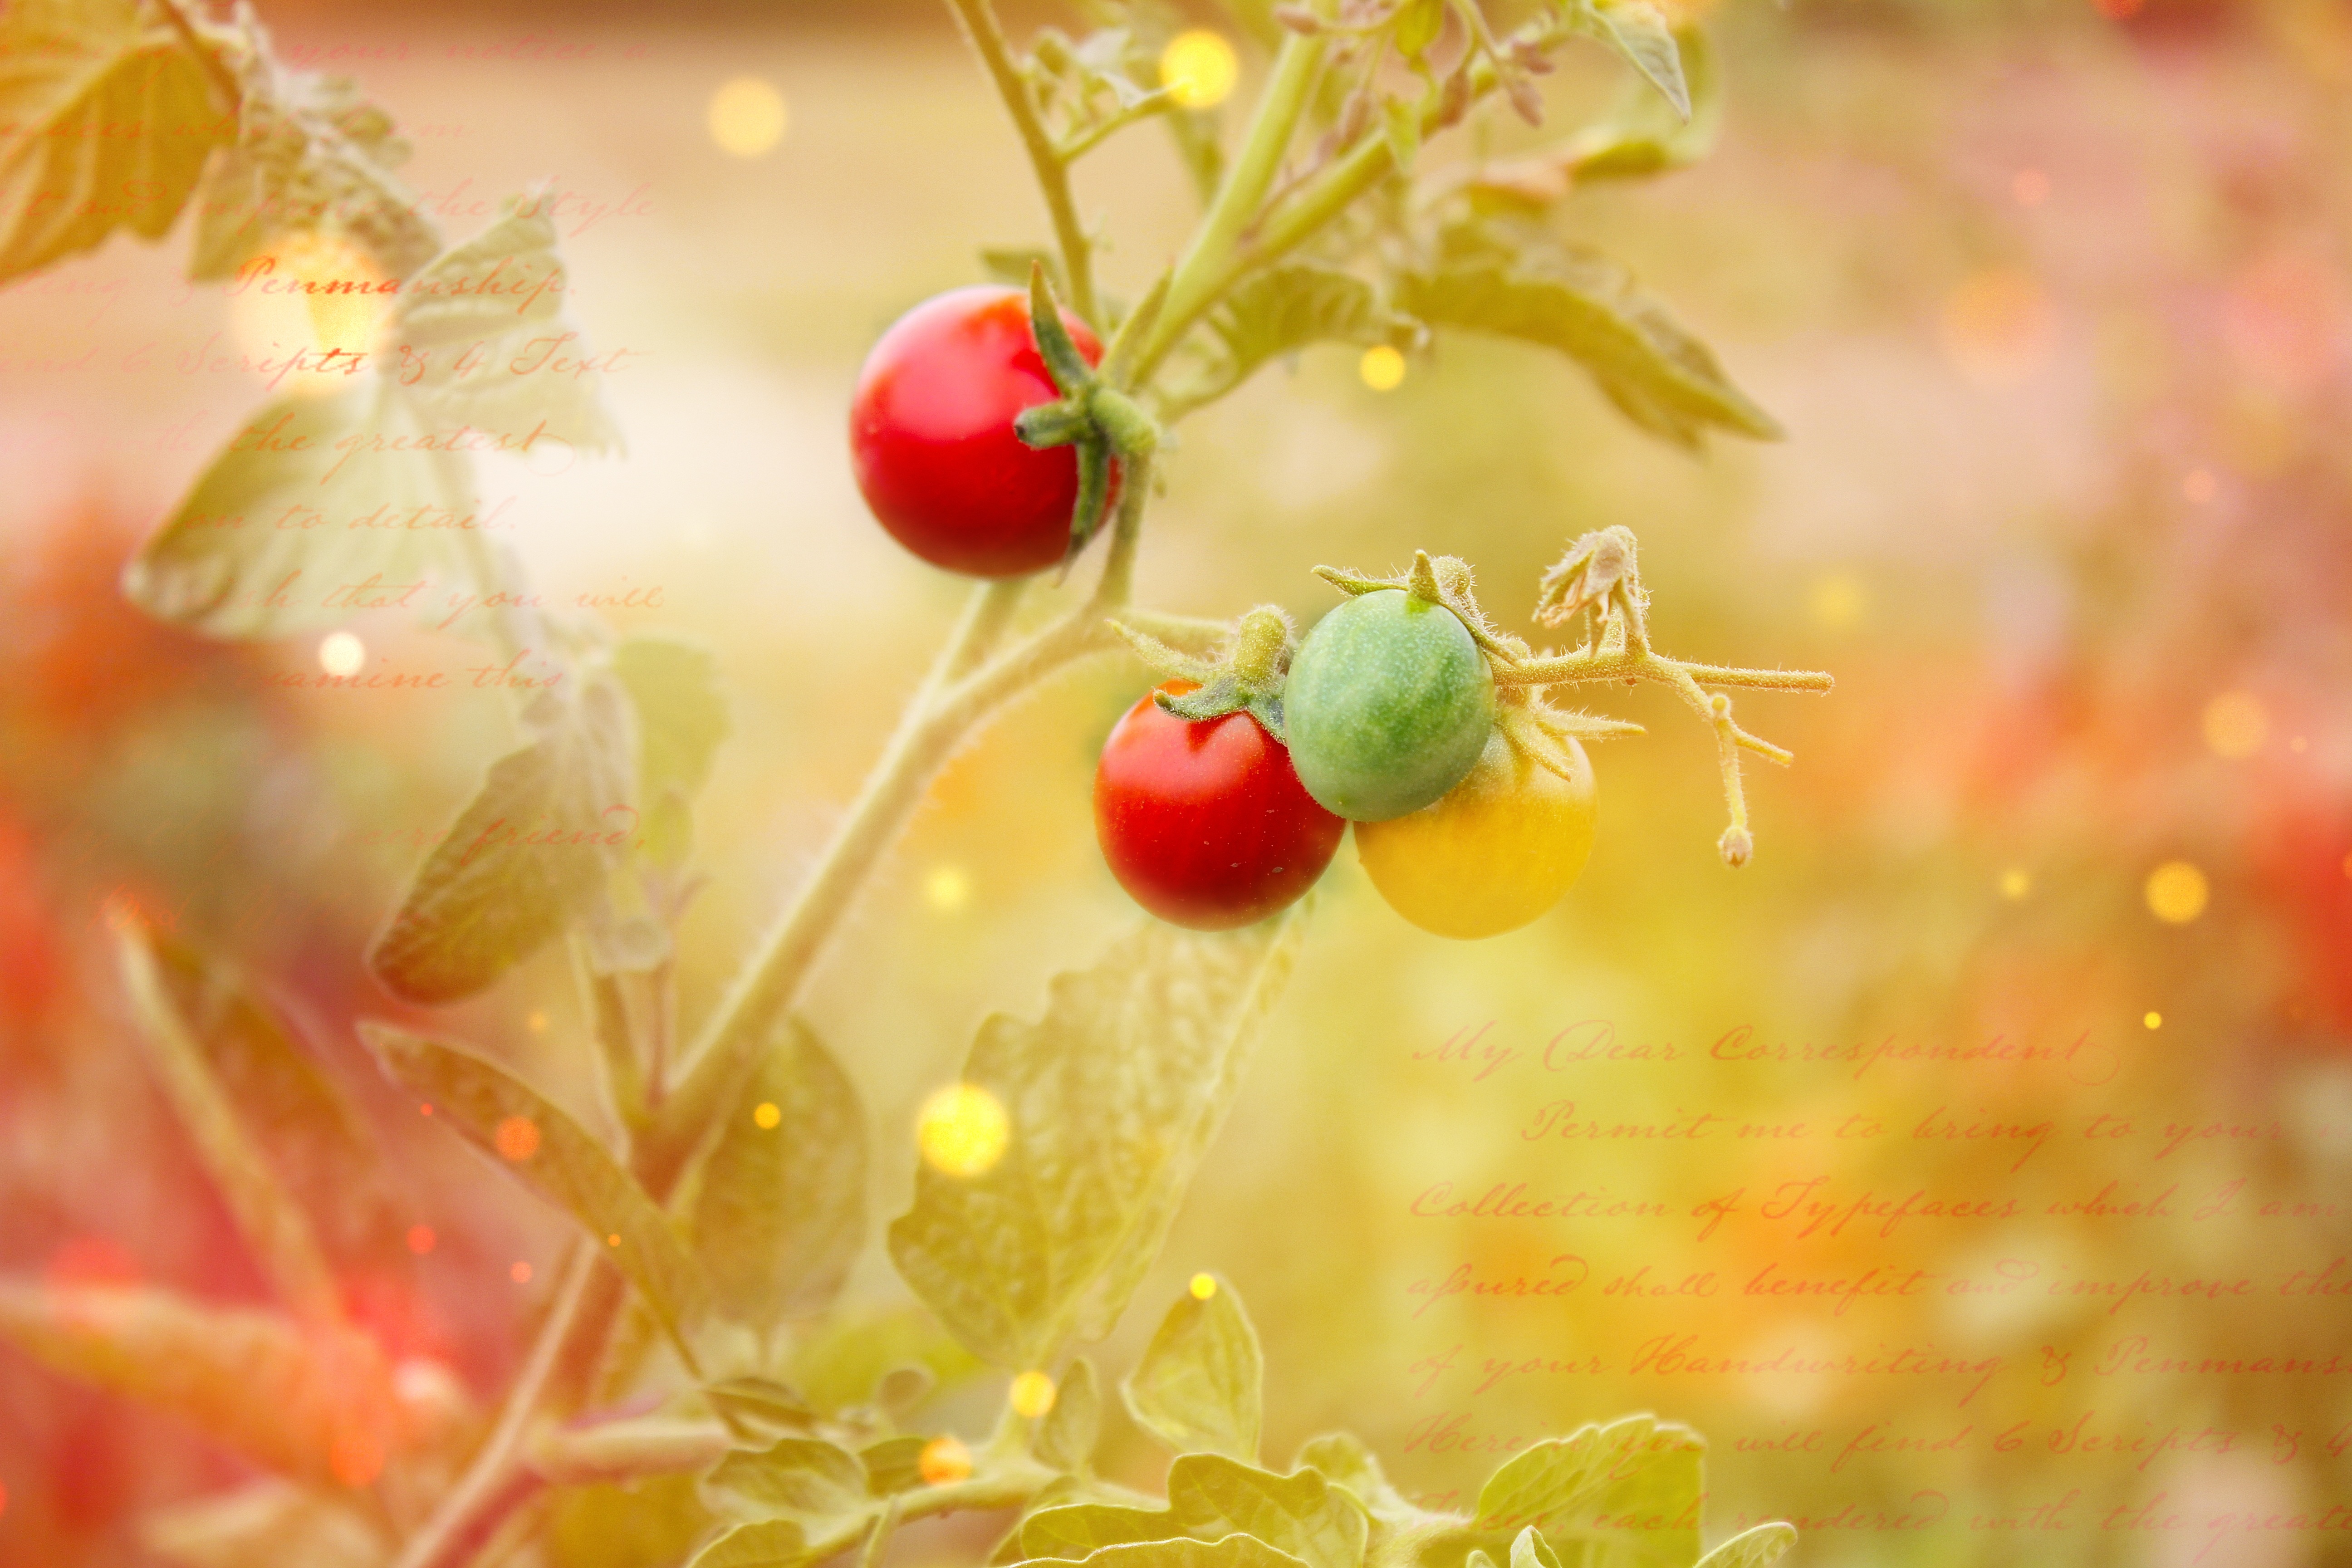
tree, branch, blossom, bokeh, plant, fruit, sunlight, leaf, flower, petal, food, red, produce, autumn, yellow, healthy, flora, season, close up, font, vegetables, tomatoes, macro photography, flowering plant, trusses, tomato plant, woody plant, land plant